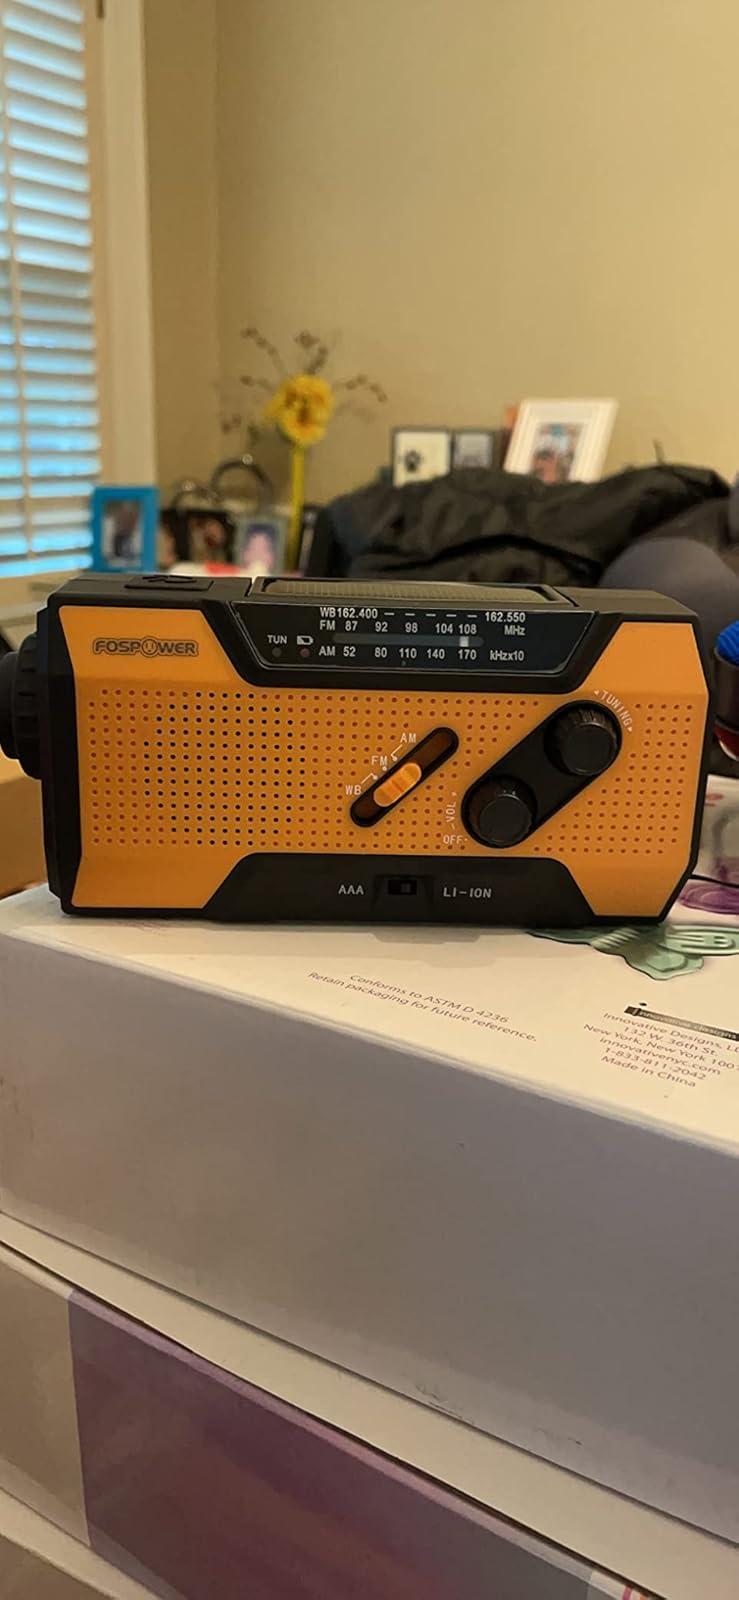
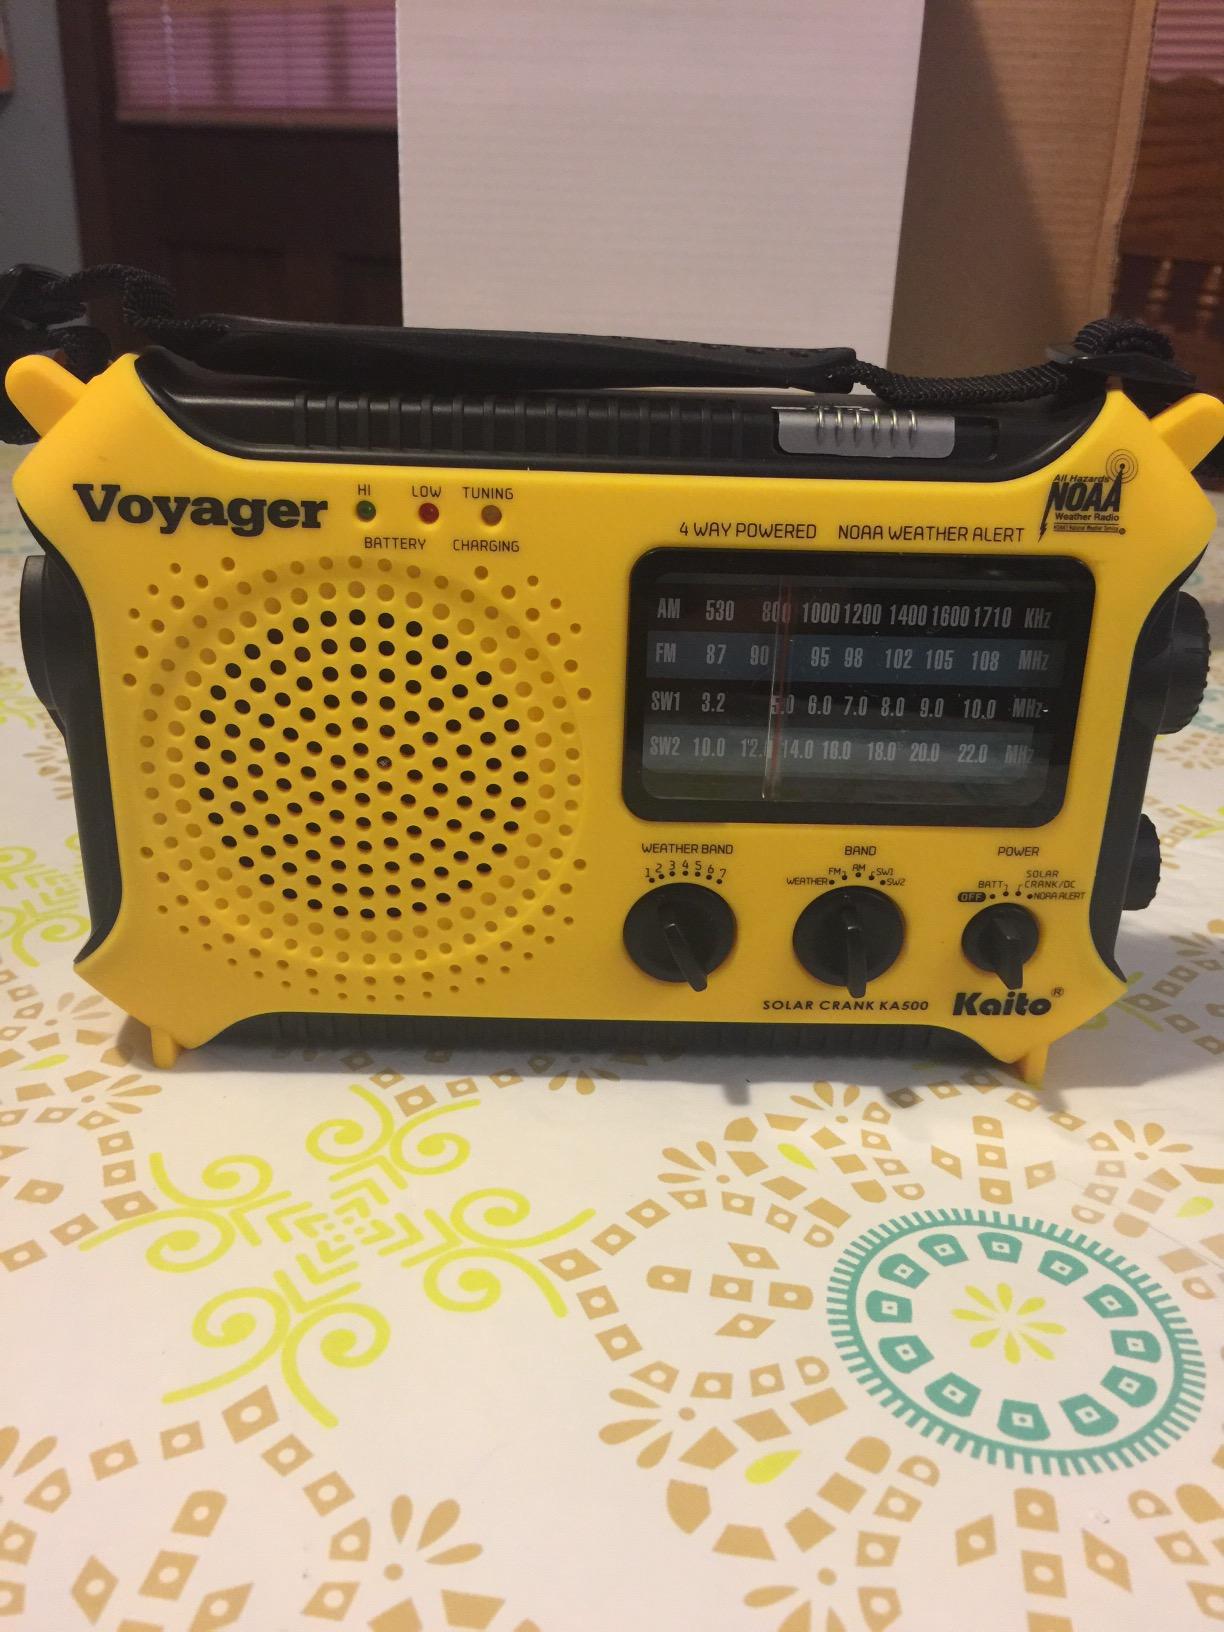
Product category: radio
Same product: no